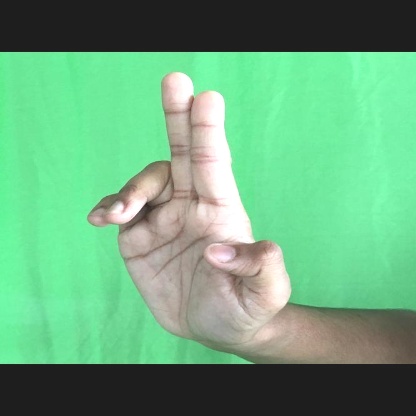
Mudra: Ardhapathaka